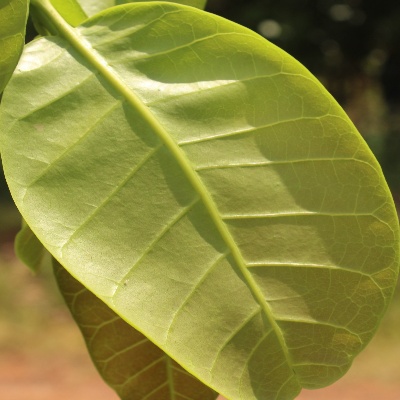
Crop: Cashew
Condition: healthy